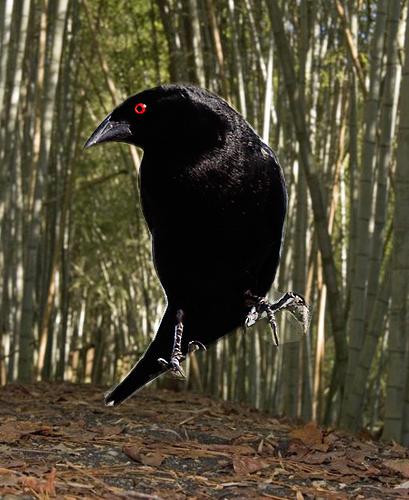
Bird species: Bronzed_Cowbird
Bird type: landbird
Background: land